Olivetti Elea

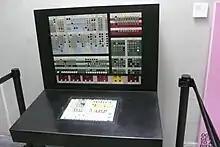
Central console unit of Elea 9003

ELEA 9001: (Macchina Zero - Machine Zero) prototype was made with vacuum tubes, but used germanium transistors for the tape drive system. The system was completed in spring 1957 and was later sent to Ivrea where for six years it controlled the Olivetti production warehouses. The machine was a prototype.